Emlak Konut Mimar Sinan Anatolian High School

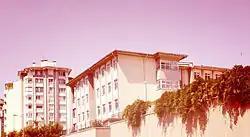
South facade, August 2012

Emlak Konut Mimar Sinan Anatolian High School (or EKMAL in short), is an Anatolian High School in Büyükçekmece, Istanbul, Turkey.